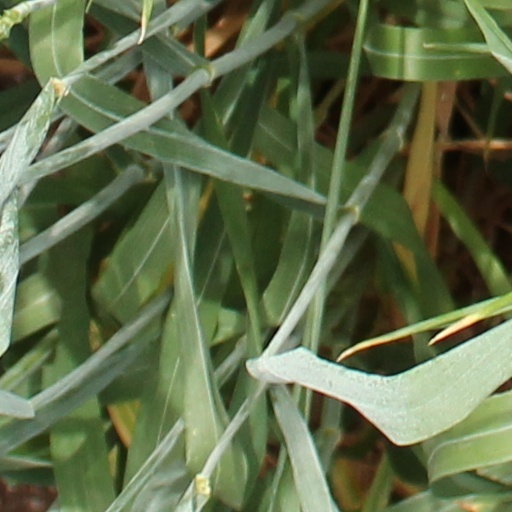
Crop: wheat